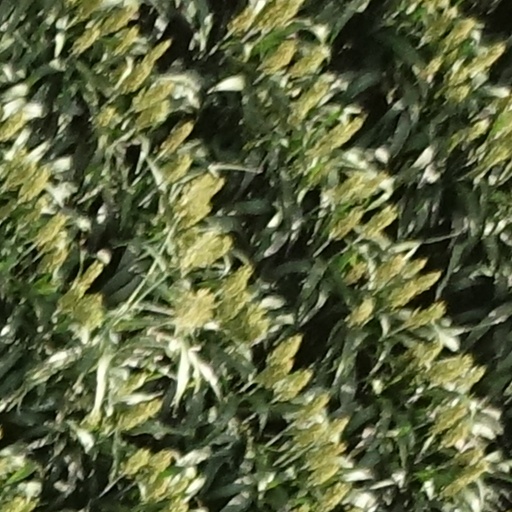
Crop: sorghum